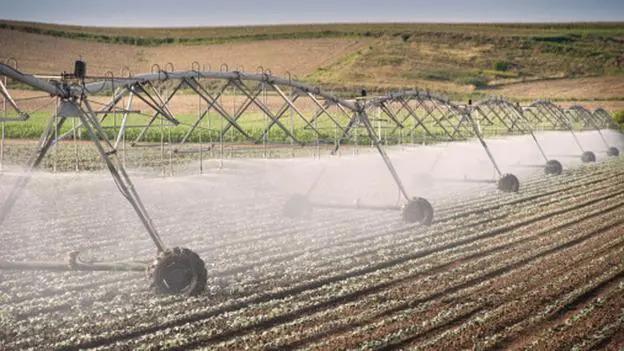
Mfumo wa umwagiliaji wa maji unaotumia mashini, na pia kuna aina mingi zinazotumika ili kunyunyizia mimea na unatumika sana wakati hakuna mvua au sehemu hakuna maji.